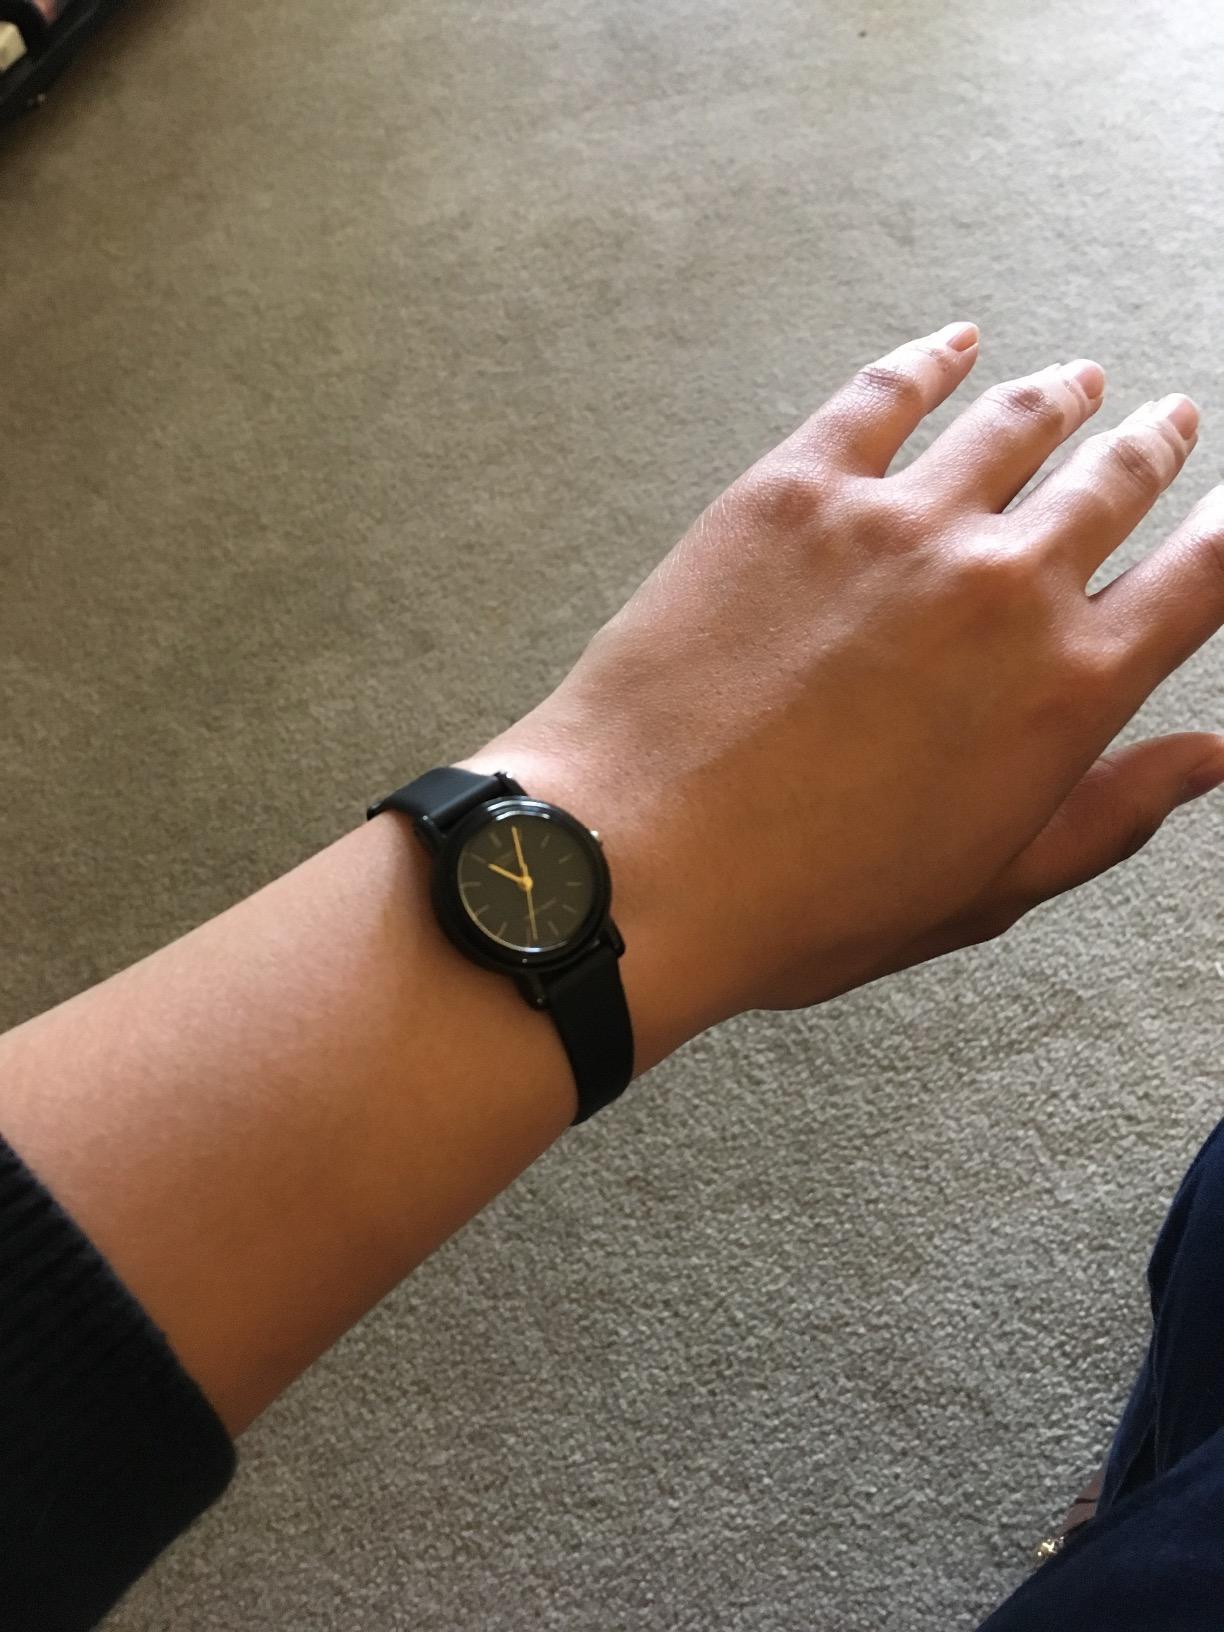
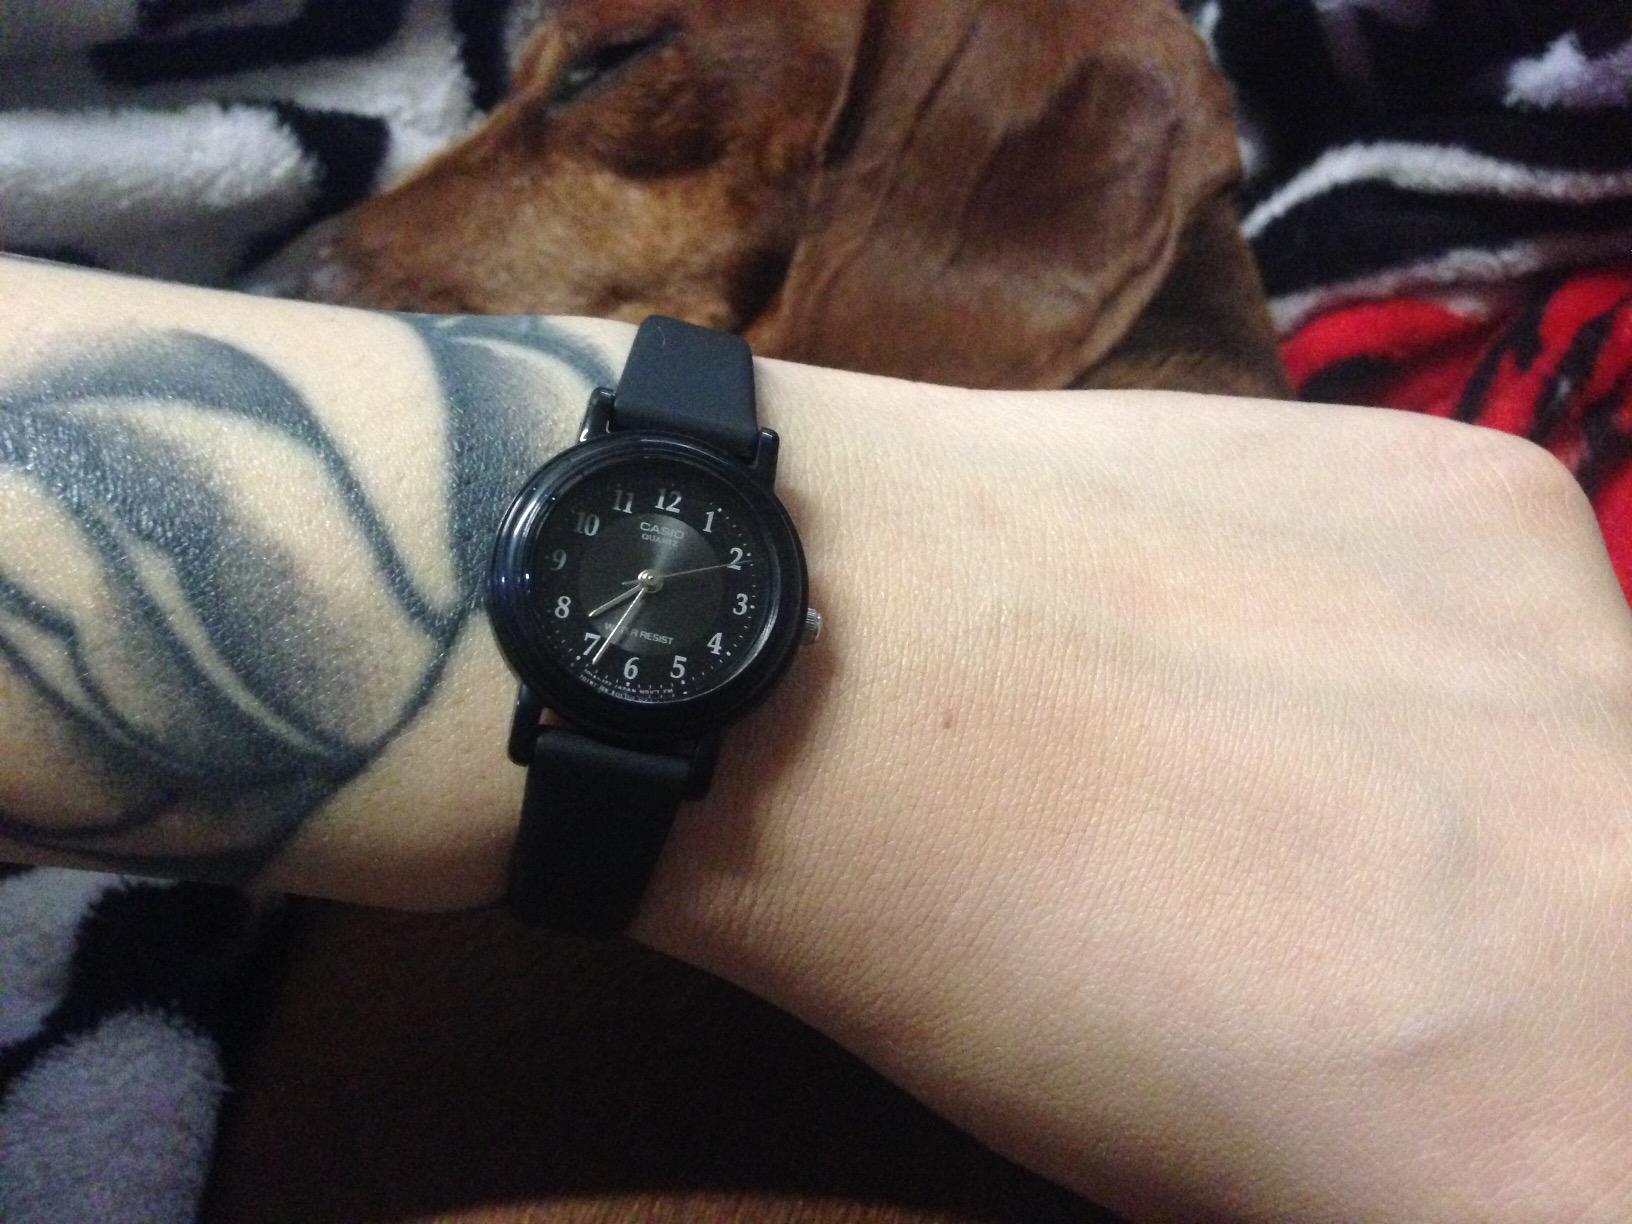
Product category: accessories_watch
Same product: no